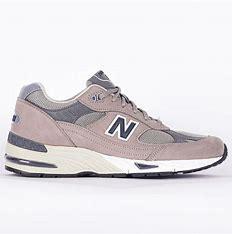
Brand: New
Model: Balance New Balance 991 Made In England Marathon